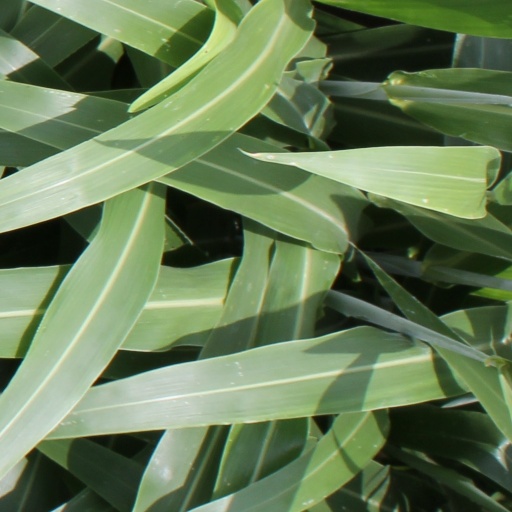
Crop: sorghum